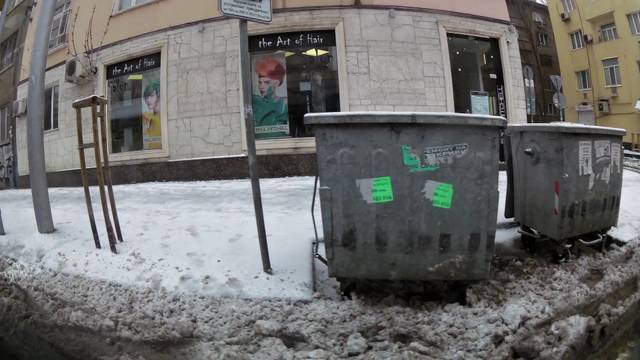
Region: Bulgaria
Coordinates: 42.688, 23.311